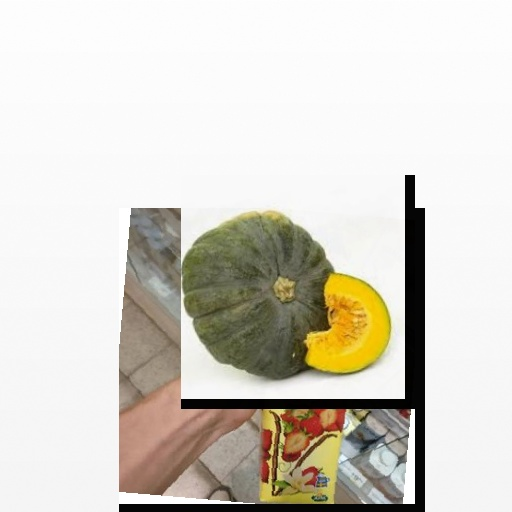
Food items: pumpkin, strawberry_yoghurt